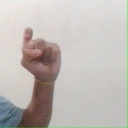
अक्षर: इ